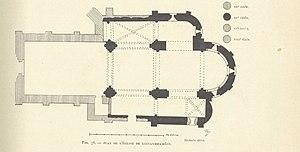
Lignan Plan de l'église (Brutails 1912)
L'église Sainte-Eulalie est une église catholique située sur la commune de Lignan-de-Bordeaux, dans le département de la Gironde et la région naturelle de l'Entre-deux-Mers, en France.